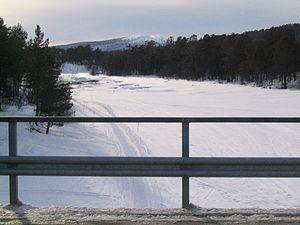
La rivière Juutuanjoki est un cours d'eau de Laponie en Finlande.